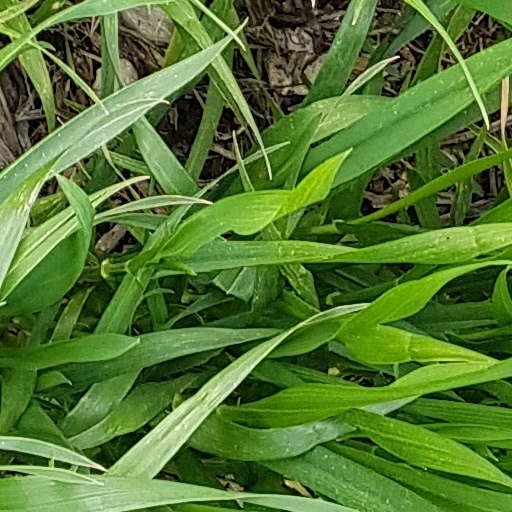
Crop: wheat